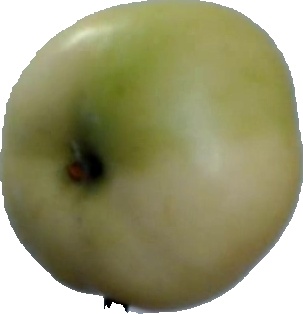
Label: apple_6